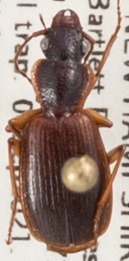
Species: Cymindis cribricollis
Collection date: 2021-09-08
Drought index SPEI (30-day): -0.438
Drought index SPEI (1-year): -0.922
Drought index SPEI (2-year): -0.676